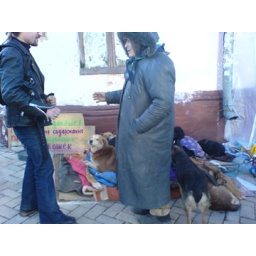
Lady who looks after stray dogs on the street in Kiev